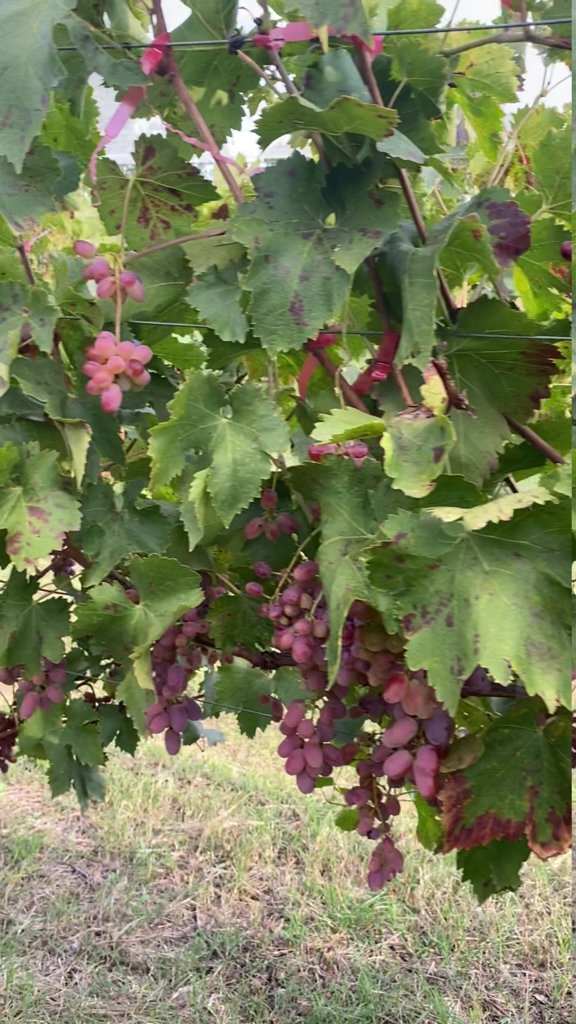
Berries visible: 134
Grape clusters: 10